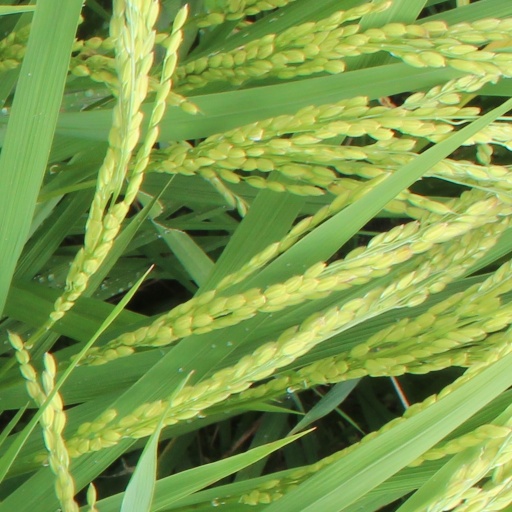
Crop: rice